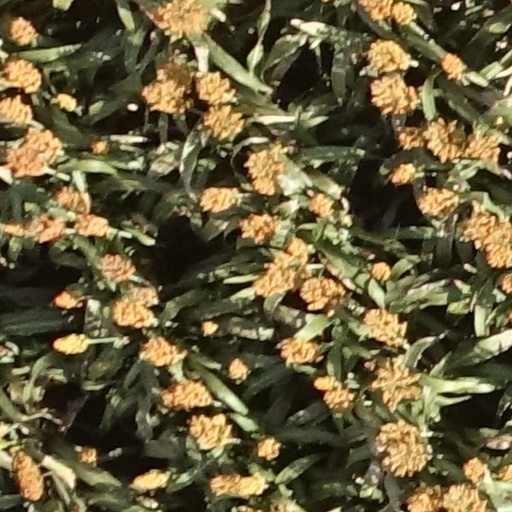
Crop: sorghum